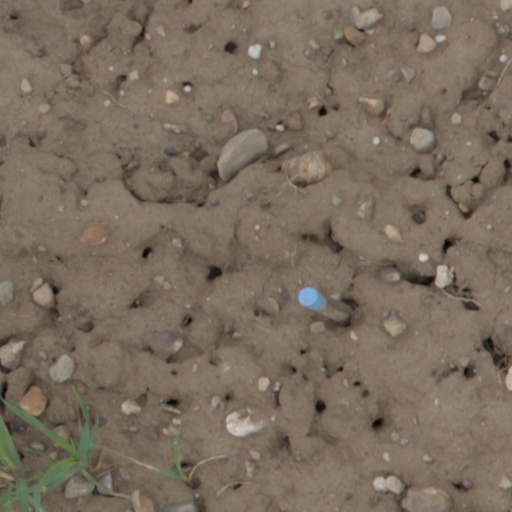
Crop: wheat